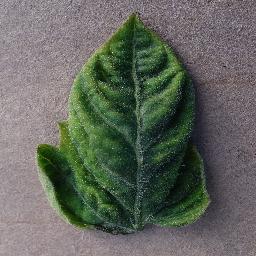
Label: Tomato___Tomato_Yellow_Leaf_Curl_Virus